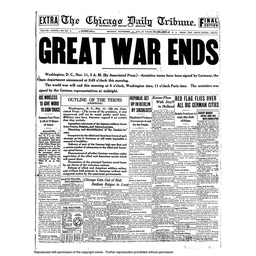
Label: paper